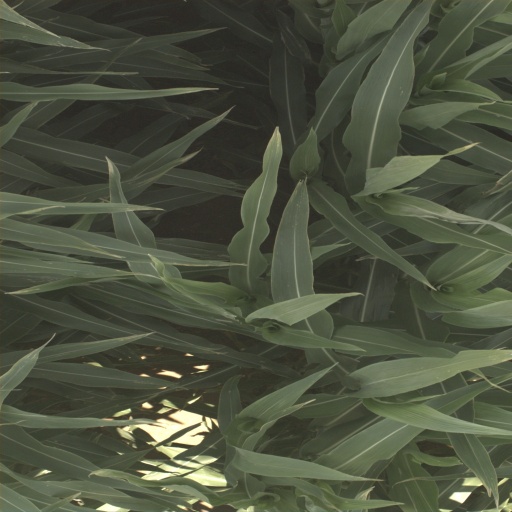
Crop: sorghum